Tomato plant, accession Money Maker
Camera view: vertical (180 deg); turntable rotation: 150 degrees
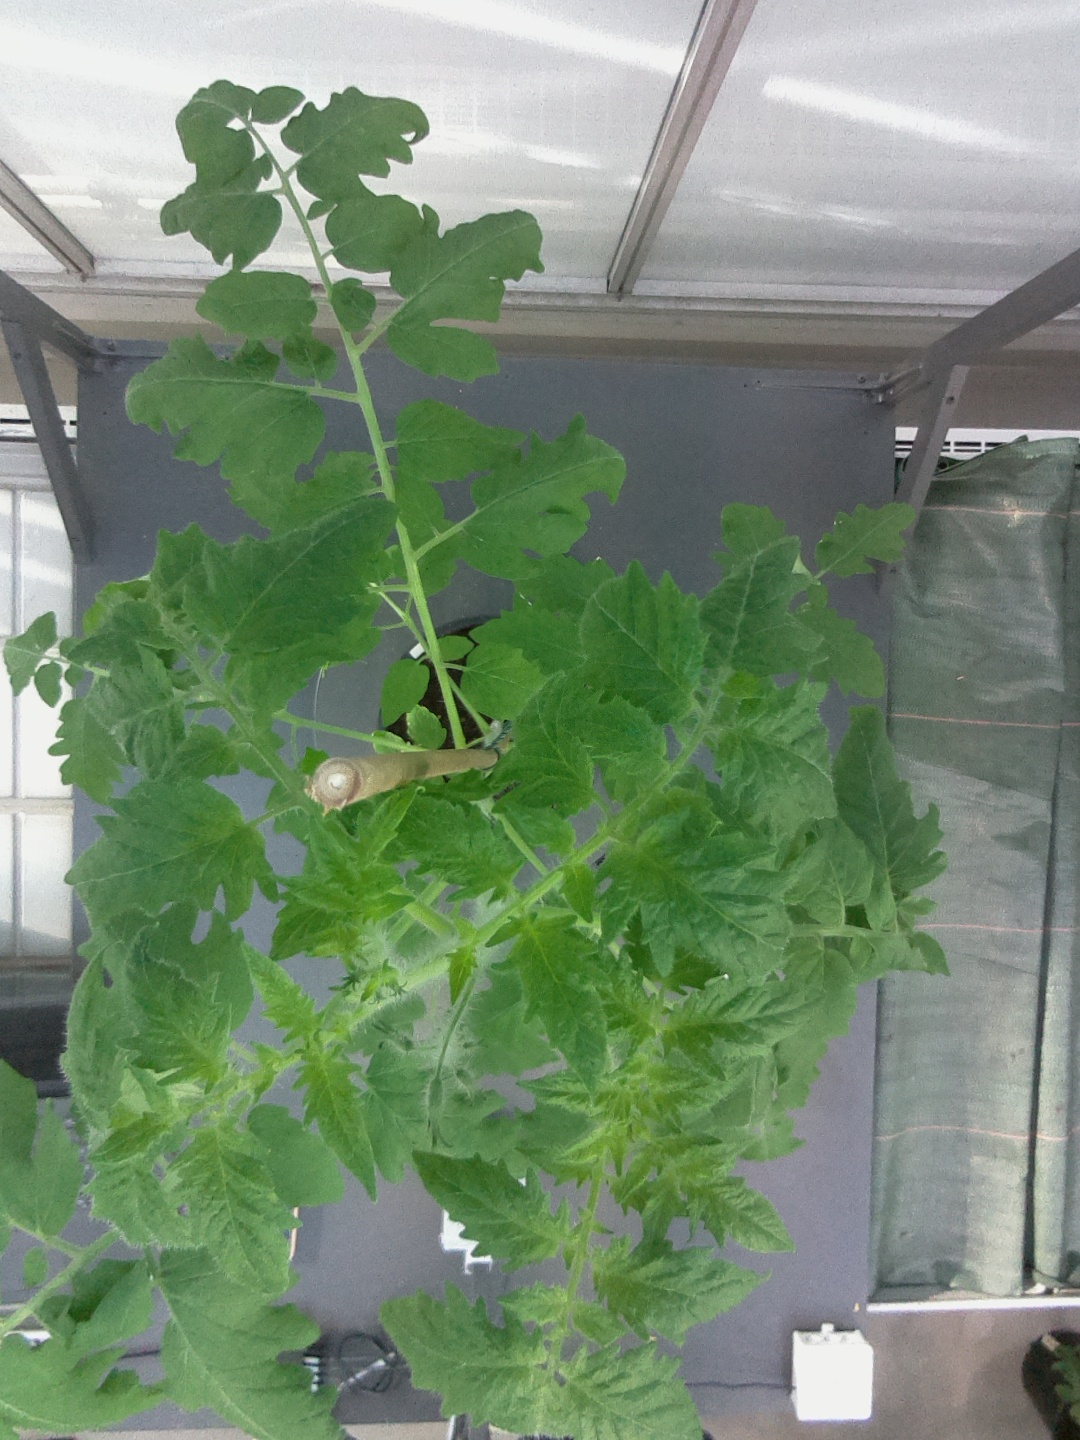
BBCH growth stage 53: 3 inflorescences visible